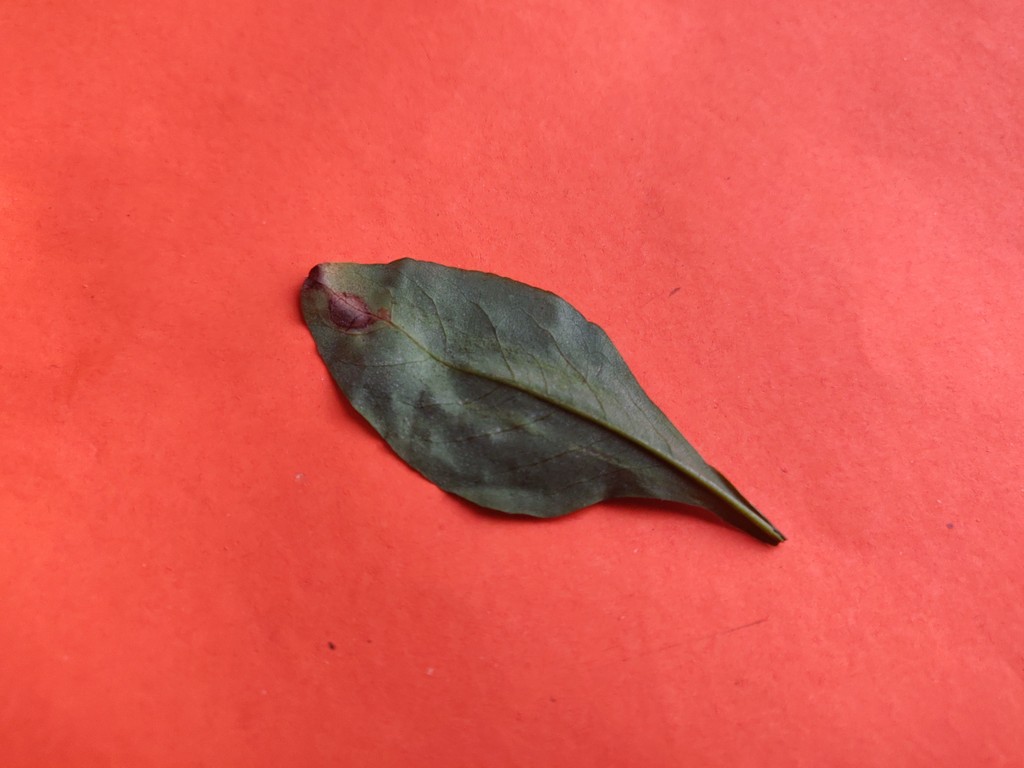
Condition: Unhealthy
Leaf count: single
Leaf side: back